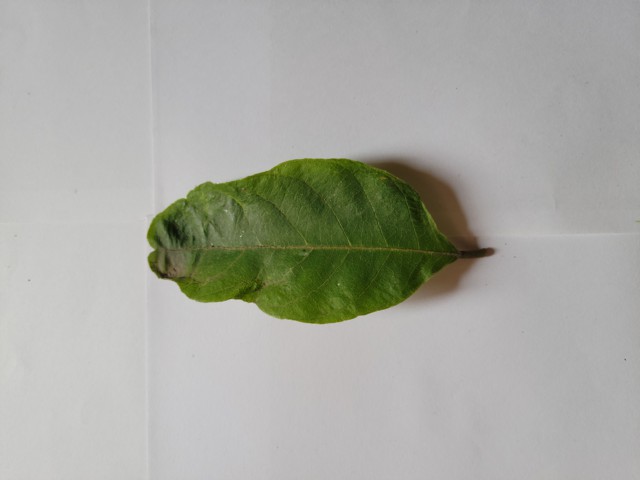
Plant: chapalish